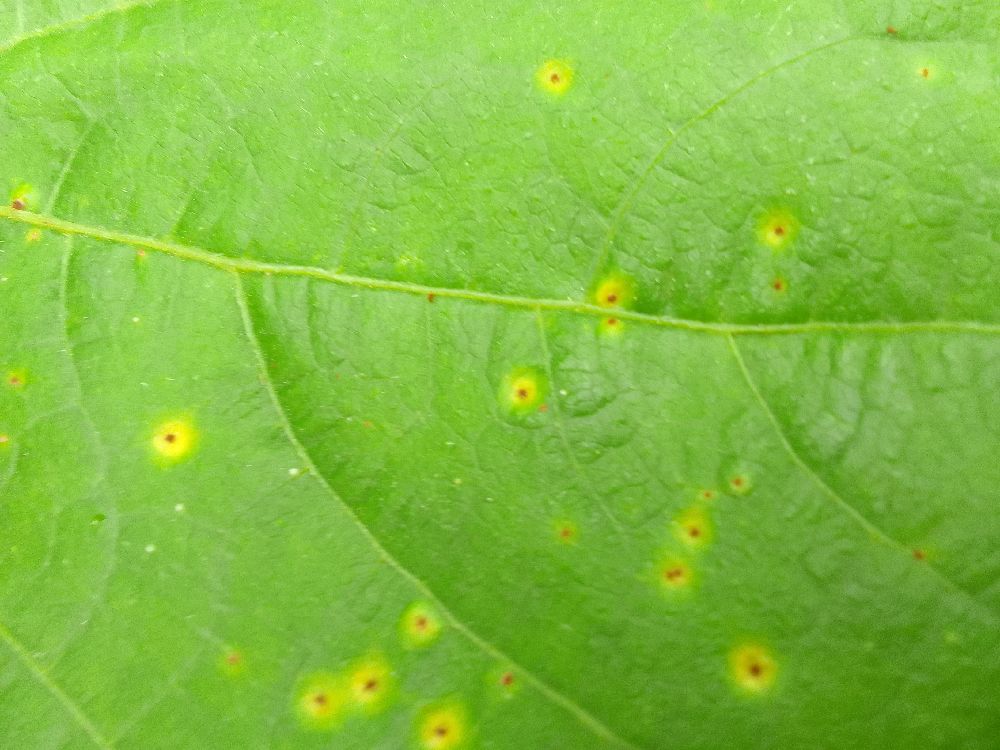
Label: rust